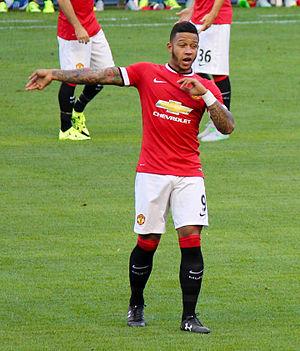
Memphis Depay, né le 13 février 1994 à Moordrecht, est un footballeur international néerlandais qui évolue au poste d'attaquant sous le maillot de l'Olympique lyonnais et artiste rappeur.